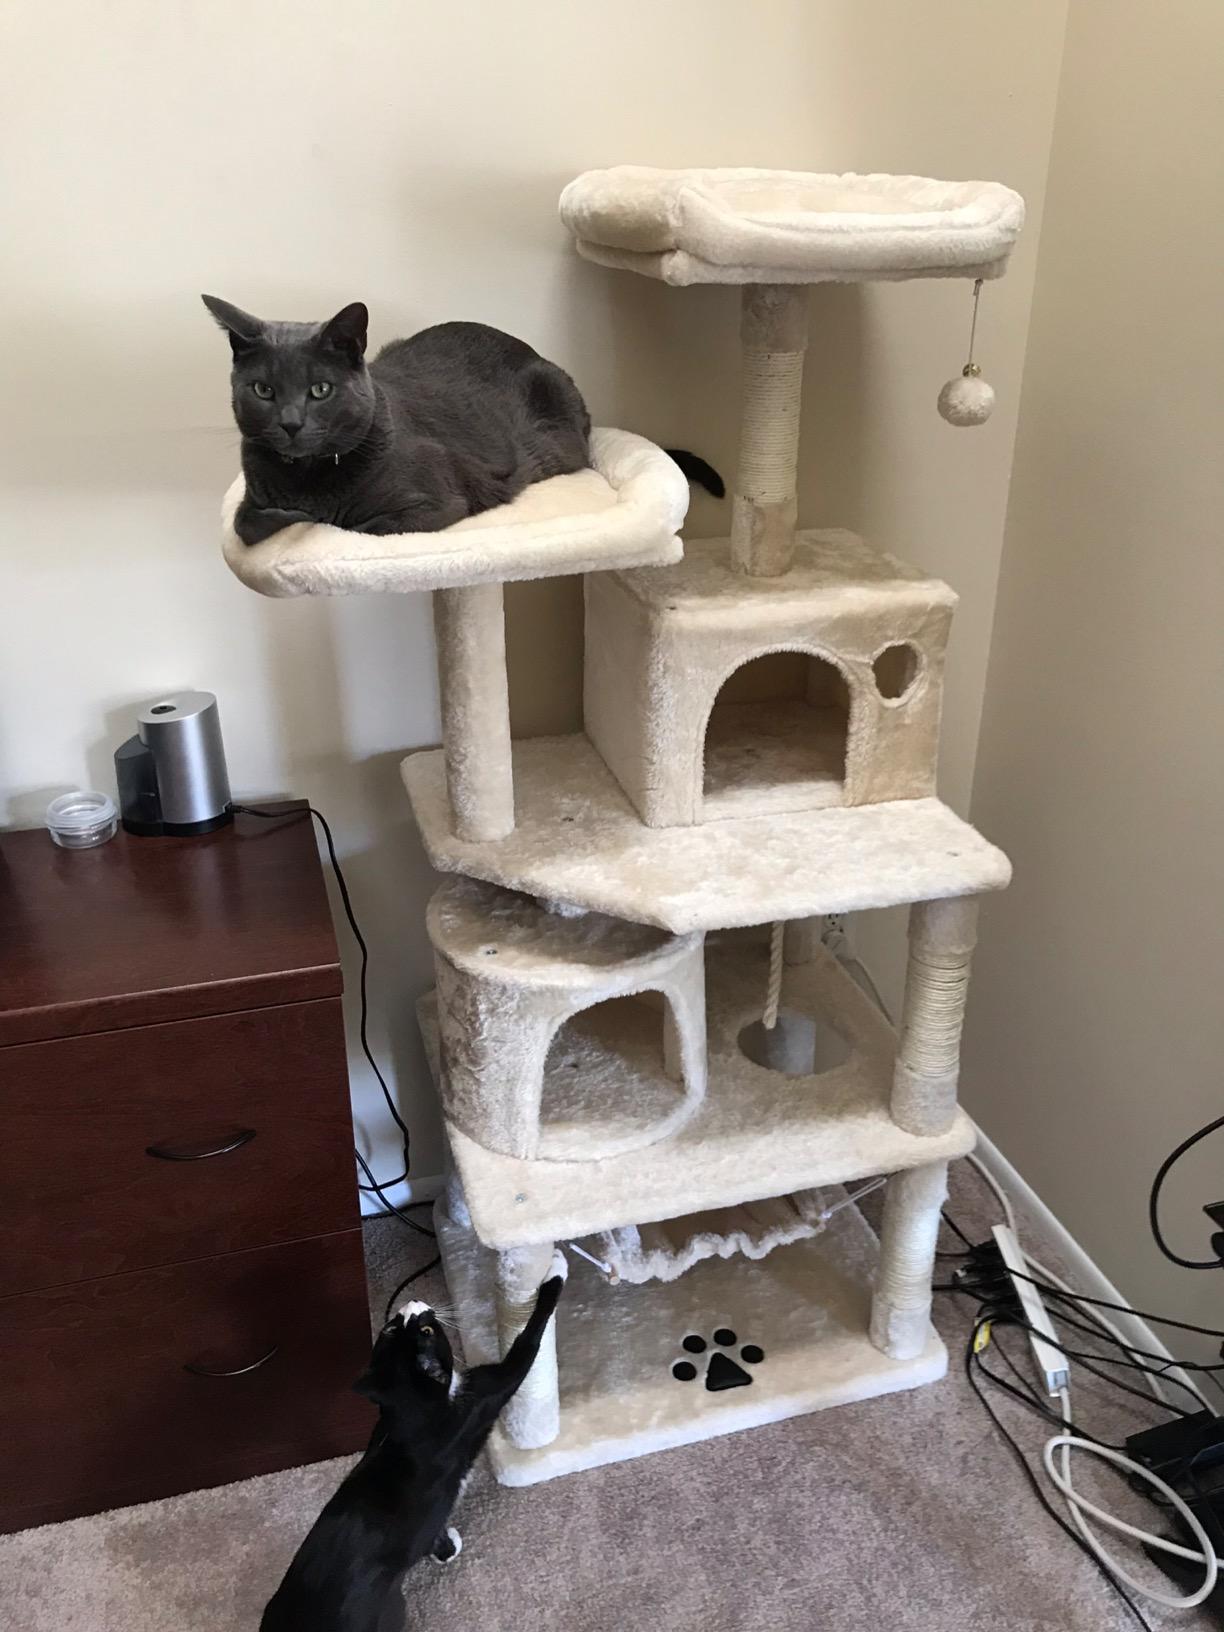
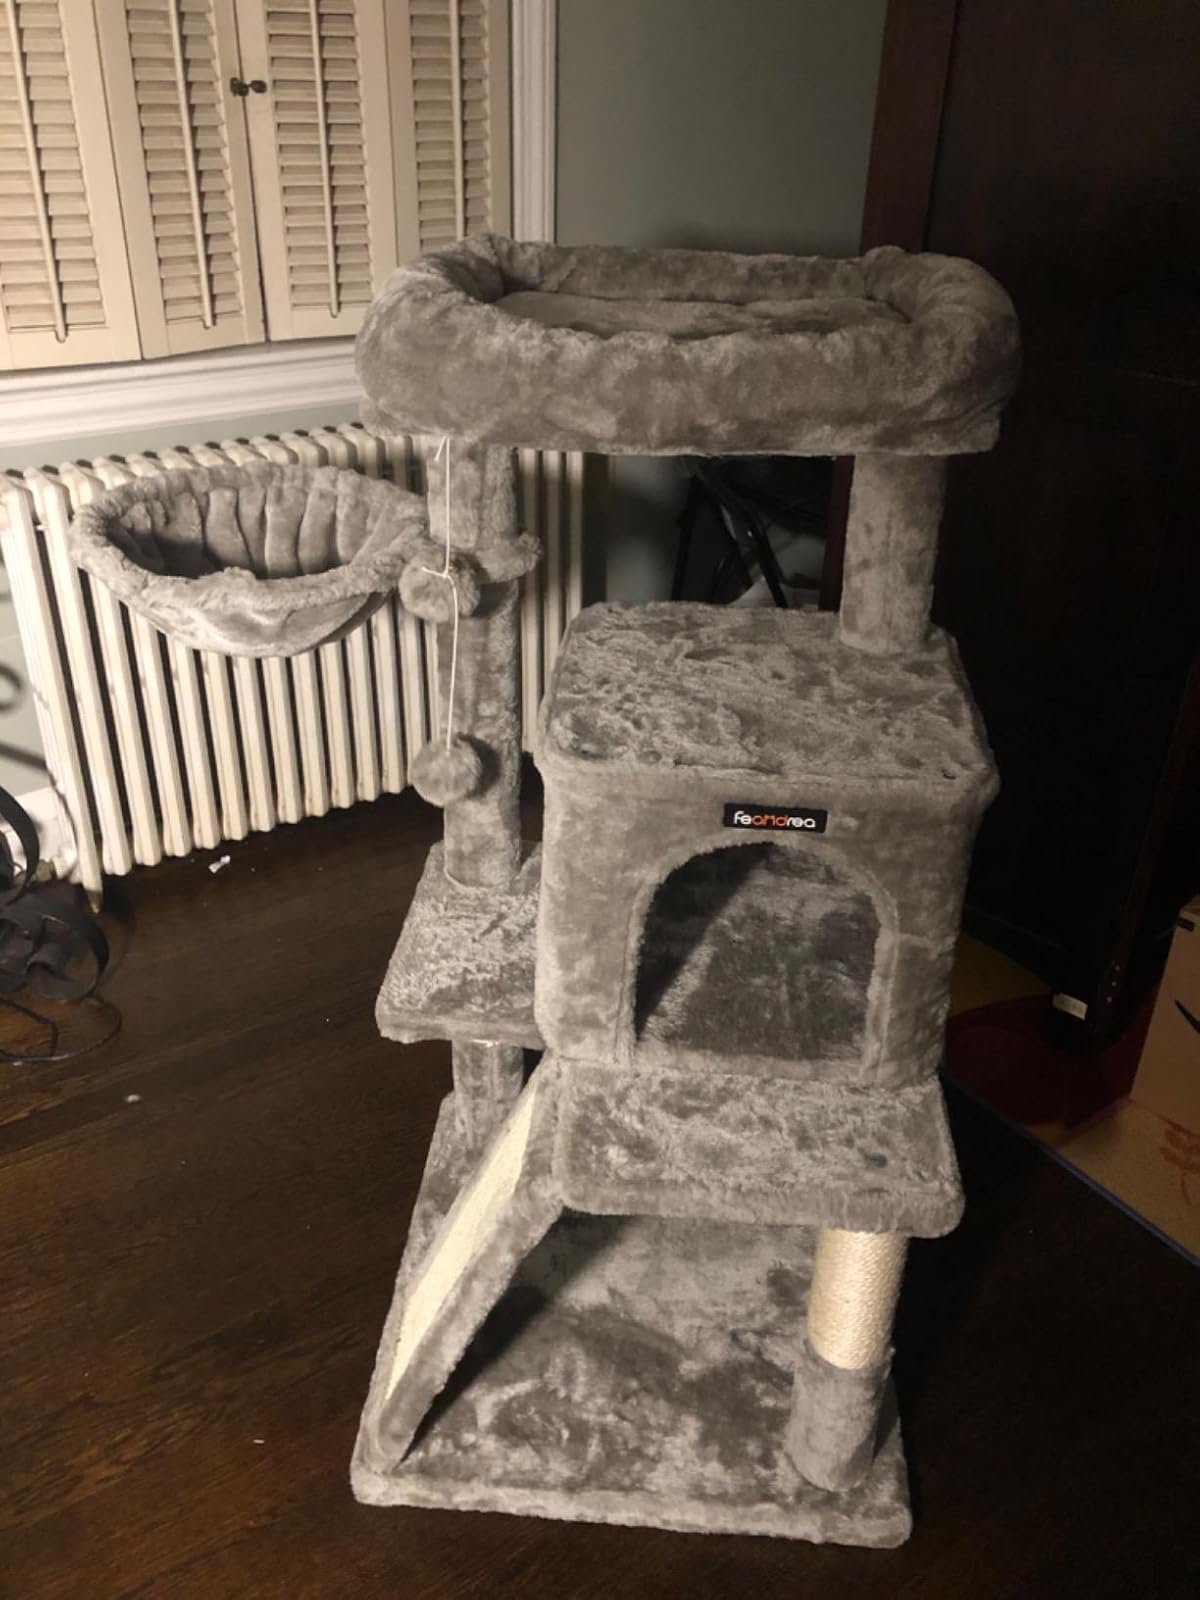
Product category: items_cat tree
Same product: no